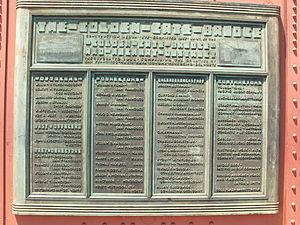
Plaque commémorative de la construction du Golden Gate Bridge. On y retrouve les noms de Joseph Strauss, Leon Moisseiff, Charles Ellis et Irving Morrow.
Le pont du Golden Gate est un pont suspendu américain situé dans l'État de Californie, traversant le Golden Gate, détroit par lequel la baie de San Francisco débouche dans l’océan Pacifique. Il permet ainsi de relier la ville de San Francisco, située à la pointe nord de la péninsule de San Francisco, à la ville de Sausalito, située à la pointe sud de la péninsule du comté de Marin. Financée par la Work Projects Administration, sa construction, qui se heurte à de nombreuses difficultés, débute en 1933 et s’étale sur une durée de quatre ans, pour s’achever en 1937.